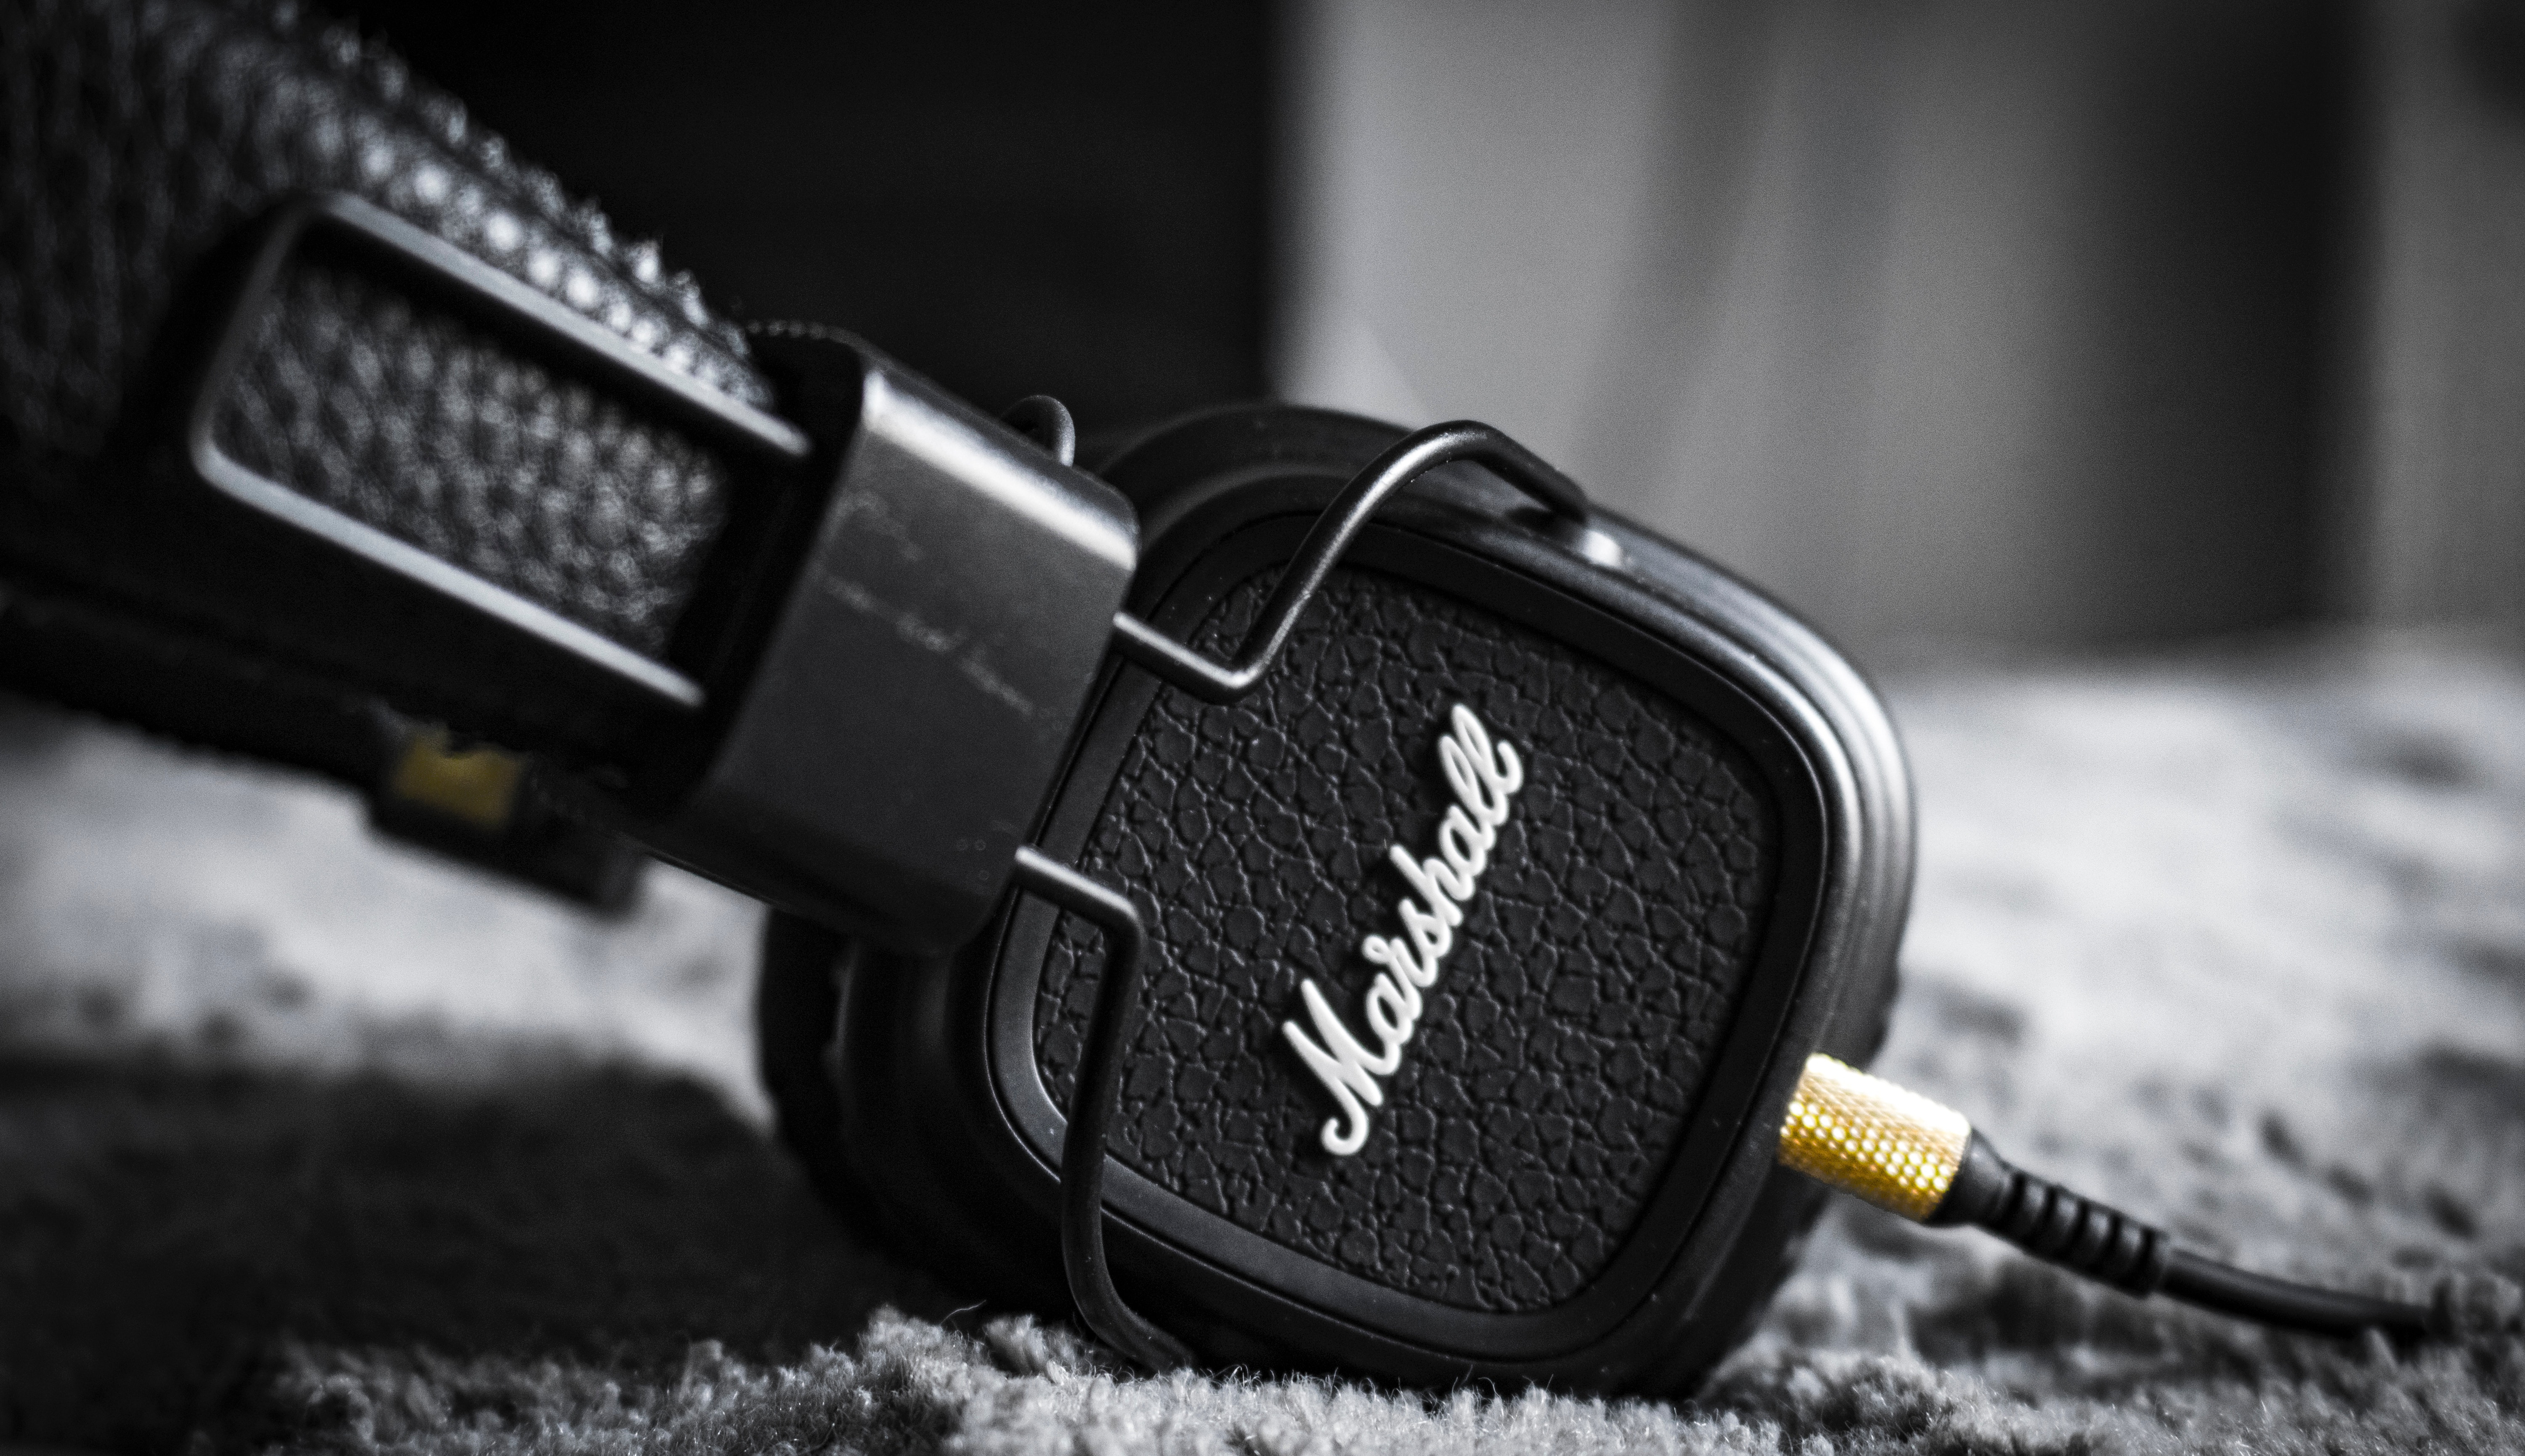
headphones, audio equipment, electronic device, technology, gadget, cable, font, photography, electronics accessory, headset